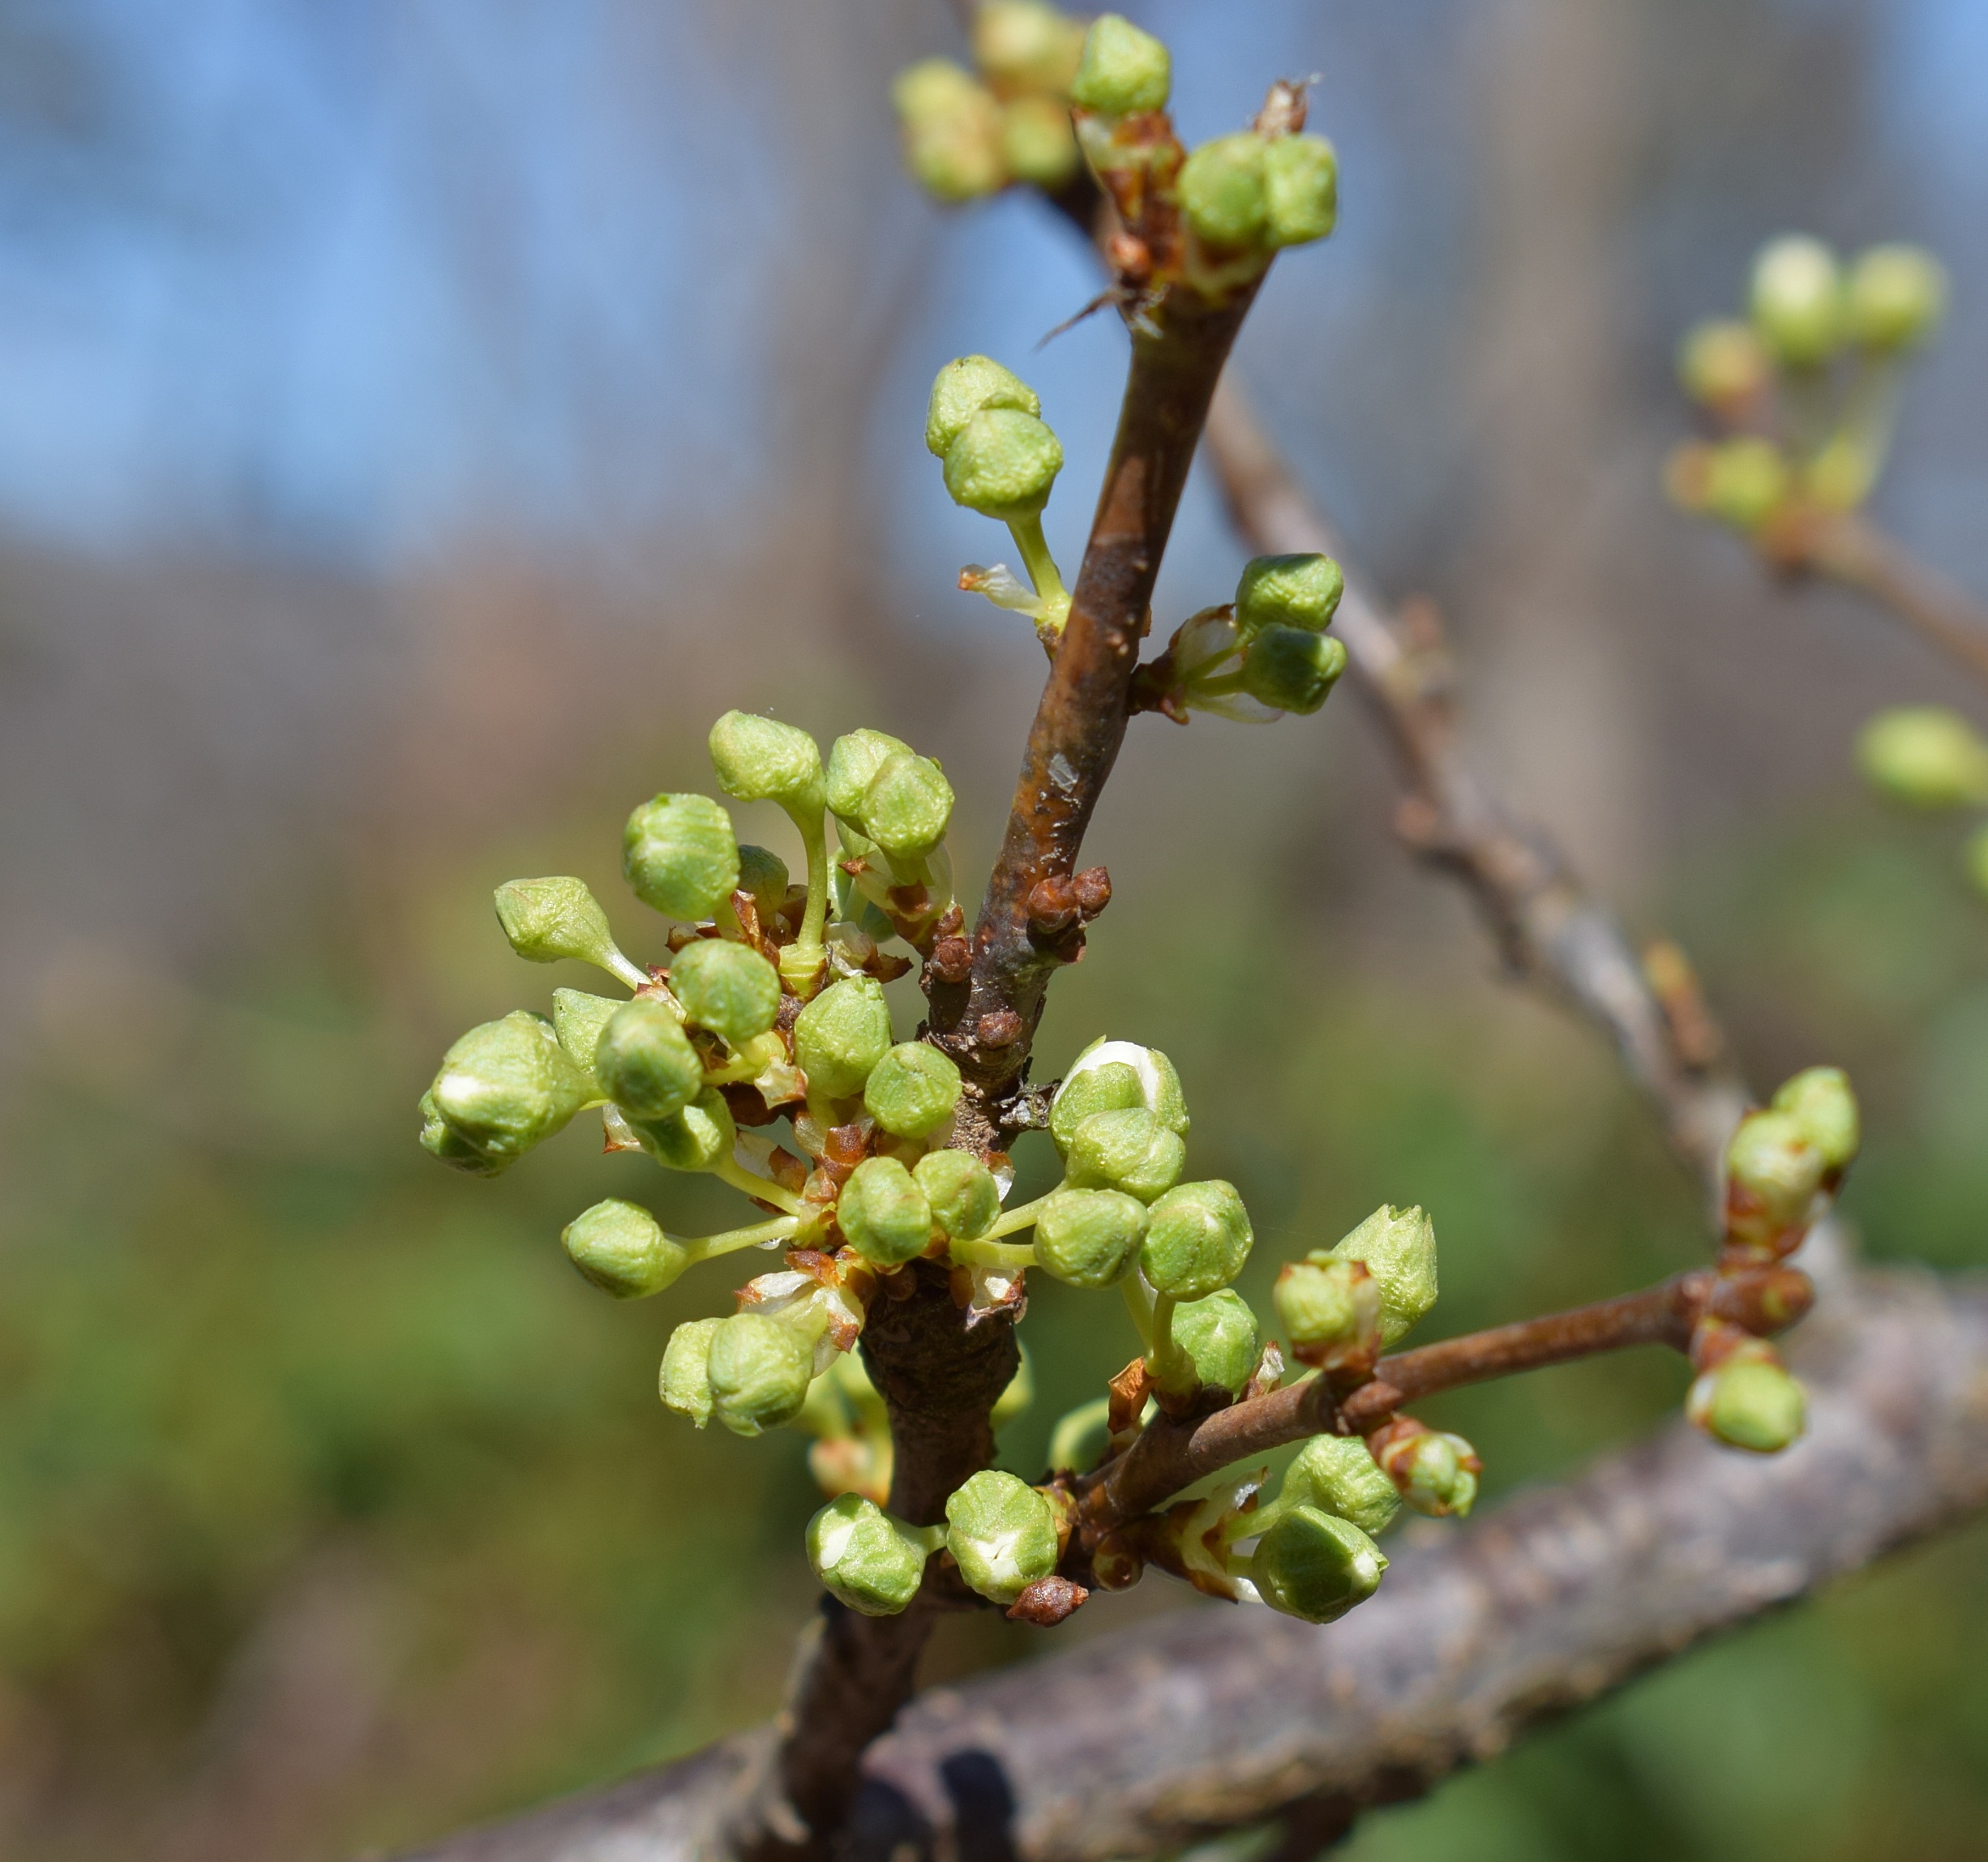
plant, tree, flora, green, branch, produce, botany, food, fruit, blossom, flower, land plant, woody plant, berry, leaf, flowering plant, shrub, macro photography, bud